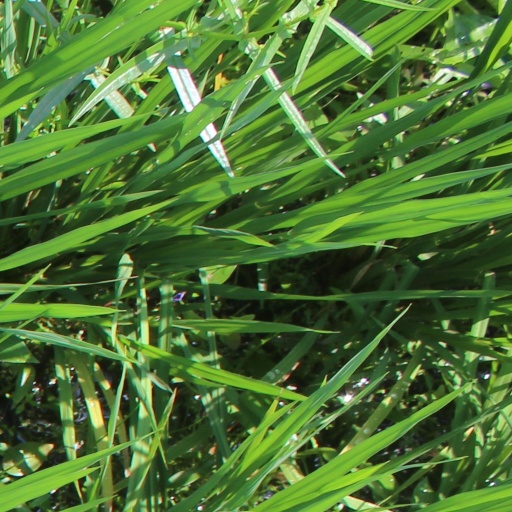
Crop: rice